Châtenois, Haute-Saône

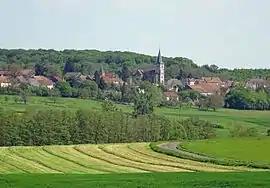
A general view of Châtenois

Châtenois is a commune in the Haute-Saône department in the region of Bourgogne-Franche-Comté in eastern France.